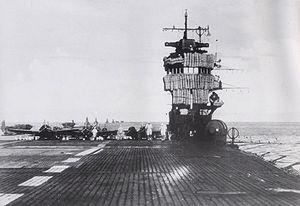
L’Akagi était un porte-avions en service dans la marine impériale japonaise pendant la Seconde Guerre mondiale.